List of birds of Namibia

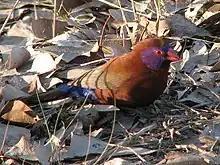
Violet-eared waxbill

The estrildid finches are small passerine birds of the Old World tropics and Australasia. They are gregarious and often colonial seed eaters with short thick but pointed bills. They are all similar in structure and habits, but have wide variation in plumage colours and patterns.